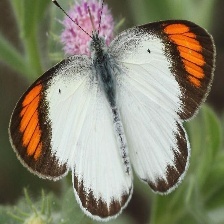
Species: ORANGE TIP
Butterfly family (ImageNet category): cabbage_butterfly